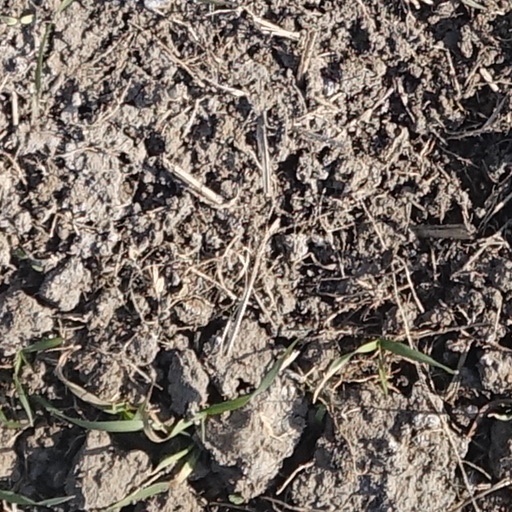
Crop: wheat